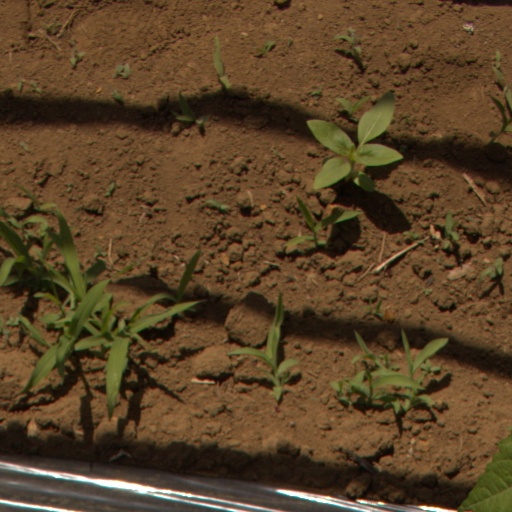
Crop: Jerusalem artichoke